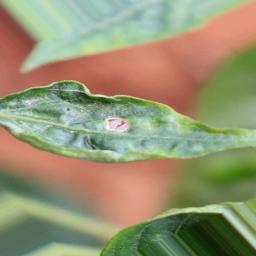
Label: mites_and_trips